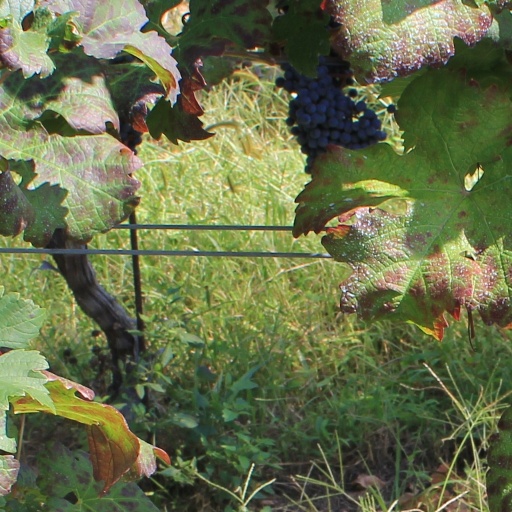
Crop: grape